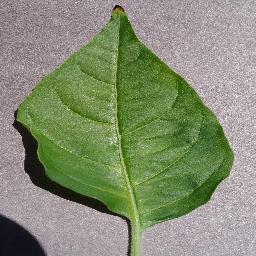
Label: Pepper,_bell___healthy